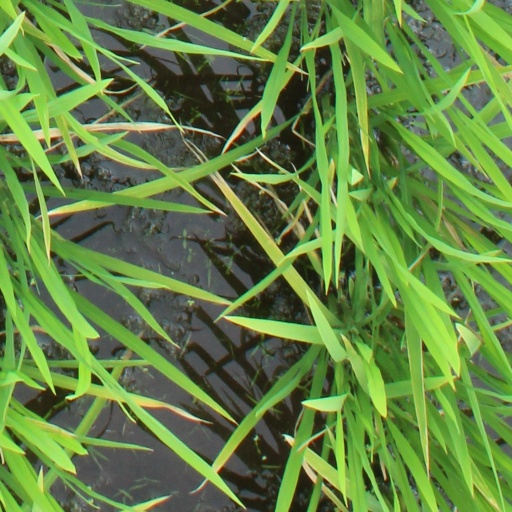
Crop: rice